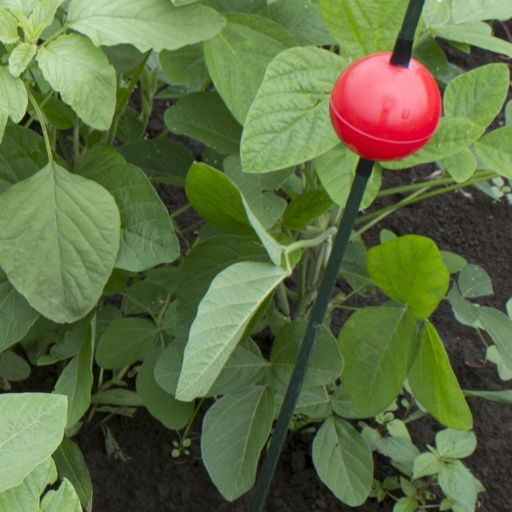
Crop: soybean